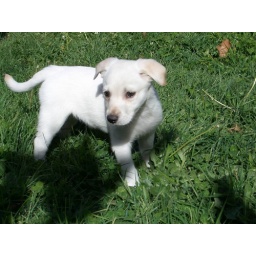
the great white hunter in the long grass